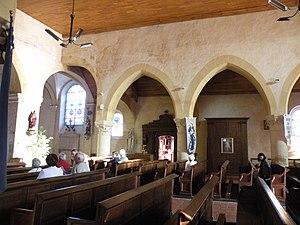
Intérieur de l'église Saint-Denis de Bornel
L'église Saint-Denis est une église catholique paroissiale située à Bornel, dans le département de l'Oise, en France. Sa fondation remonte à l'époque mérovingienne, et son vocable lui a probablement été donné par l'abbaye de Saint-Denis, qui est le seigneur du village. Le collateur de la cure est néanmoins le prieuré Sainte-Madeleine de Bornel, qui dépend de l'abbaye de Vézelay. La partie la plus ancienne de l'église actuelle est la partie arrière du chœur, qui est de style roman, et date de la fin des années 1140. Le plan en hémicycle de la chapelle latérale sud peut être ramené à une potentielle absidiole romane. Pendant le dernier quart du XIIᵉ siècle, un collatéral gothique fut ajouté au nord du chœur. Les grandes arcades de la nef non voûtée sont construites au tout début du XIIIᵉ siècle. Sous la guerre de Cent Ans, l'église subit apparemment des destructions importantes, car elle est en grande partie reconstruite à la fin du XVᵉ siècle, dans un style flamboyant plutôt rustique. Enfin, les piles du clocher sont reprises au XVIIᵉ ou XVIIIᵉ siècle, et le collatéral sud est remanié.